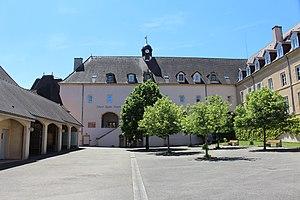
Site Champagny du Lycée Julien Wittmer, Charolles.
Charolles est une commune française située dans le département de Saône-et-Loire en région Bourgogne-Franche-Comté.